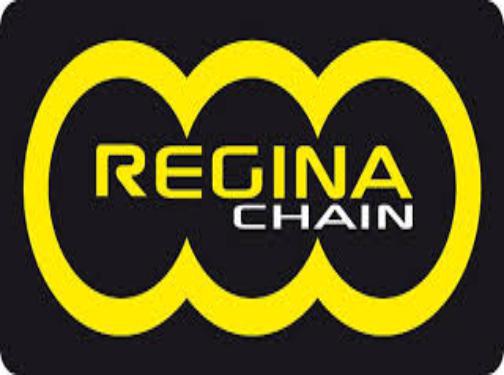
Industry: Clothes